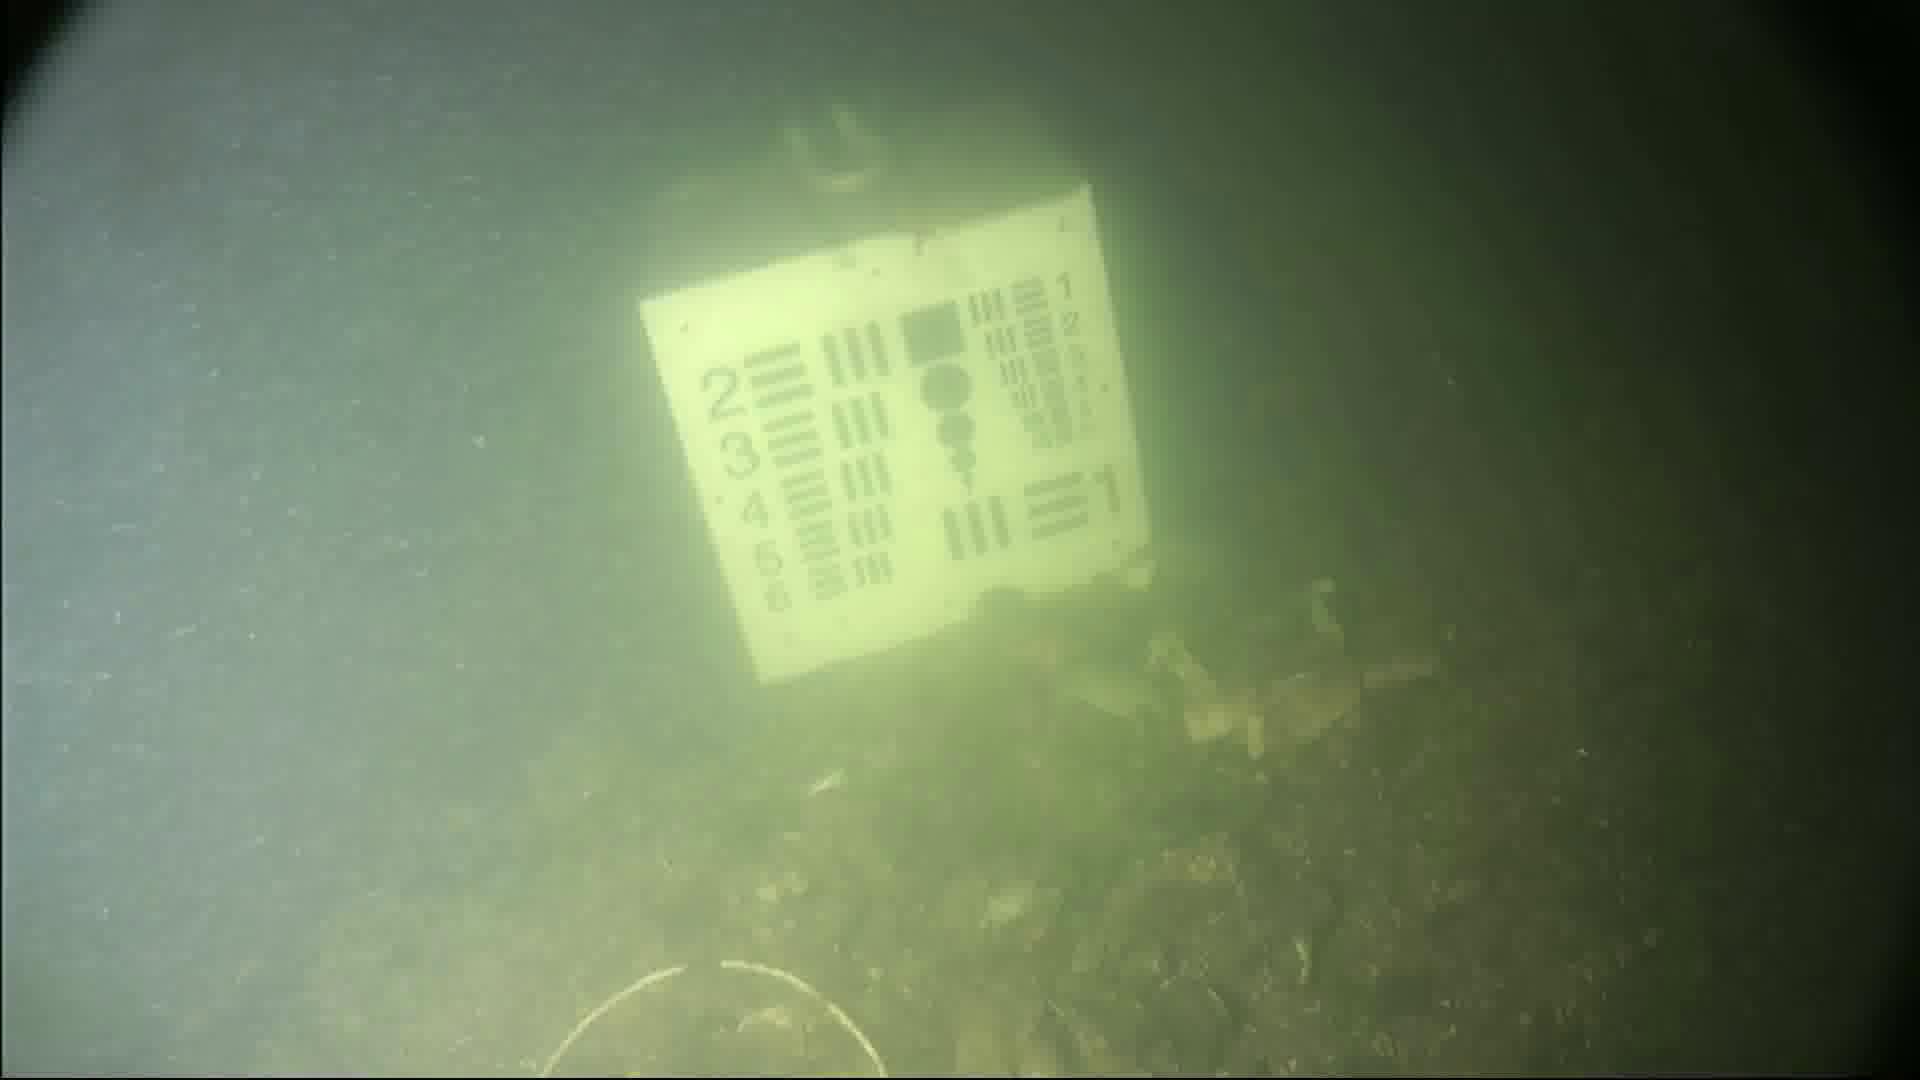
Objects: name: crab
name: starfish